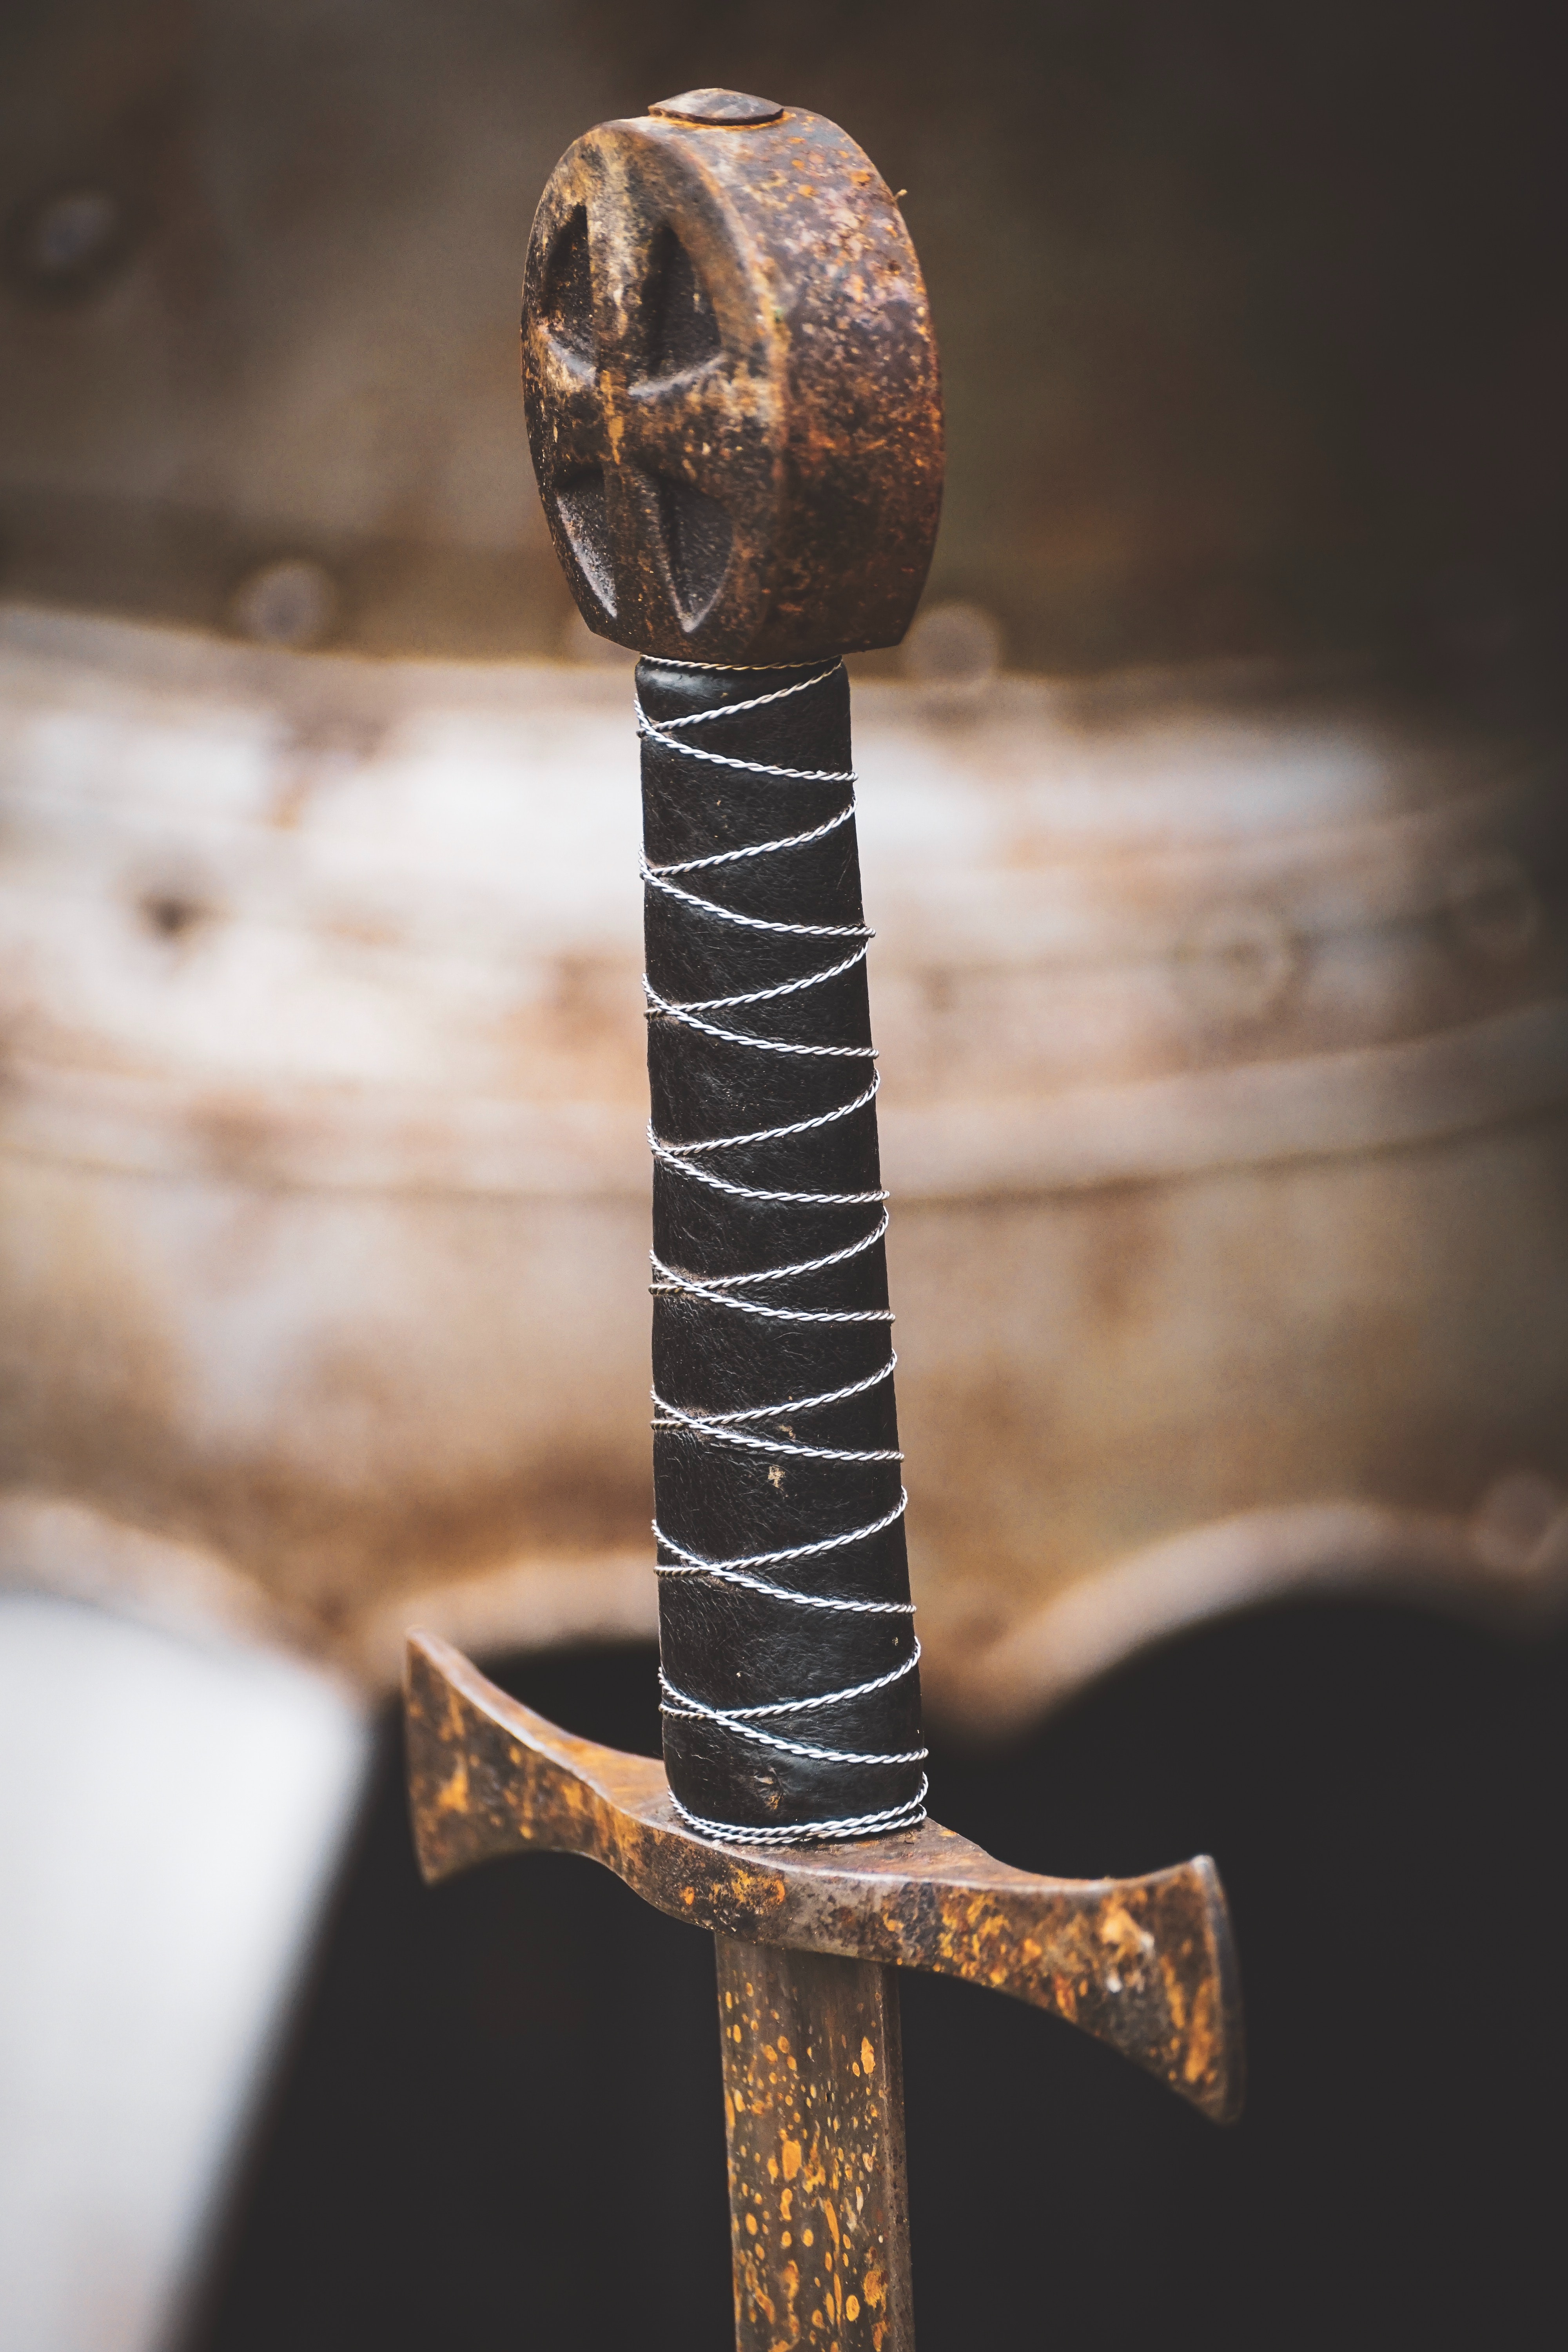
string instrument, musical instrument, plucked string instruments, guitar, sword